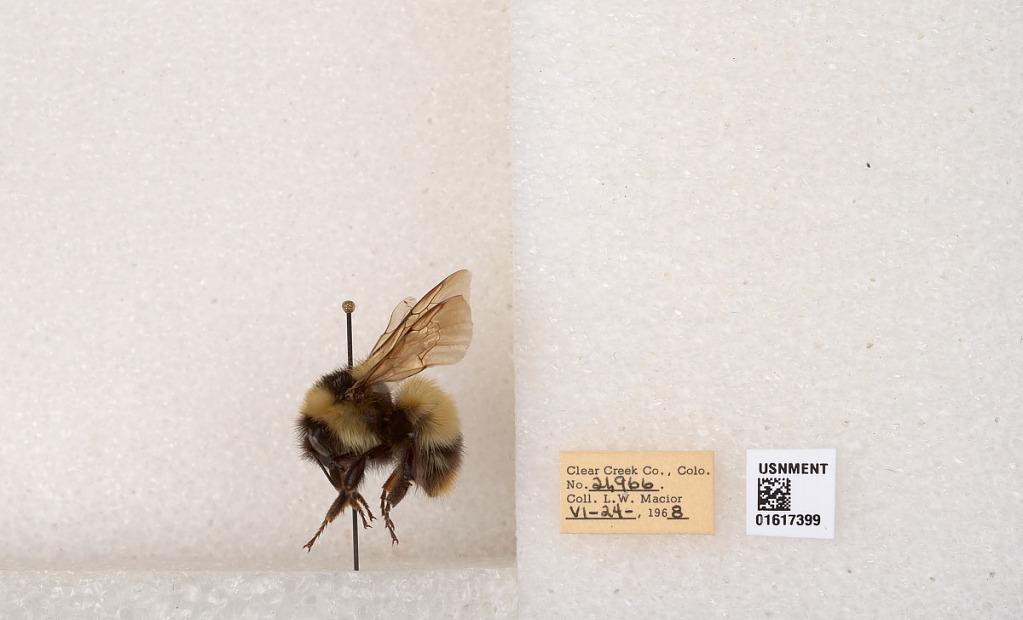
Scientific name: Bombus kirbyellus
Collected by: L. Macior
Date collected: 1968-6-24
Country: United States
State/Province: Colorado
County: Clear Creek
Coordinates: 39.6891, -105.644